Otokar

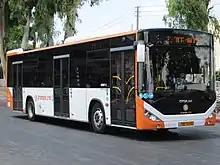
Otokar Kent C

Otokar manufactures several buses for civilian mass transit use. Its line of Navigo buses range from the Navigo 125L with 25 seats and 6.3 m in length to the Navigo 160SE with 31 seats at 7.1 m in length. All small bus models use a 4.4L Cummins 145 PS Euro 6 diesel engine. The Navigo is marketed as the Sultan in Turkey. The larger, more luxurious models have a 45-litre refrigerator, hostess seat, announcement system, optional additional heater and optional double-layer glass, DVD, VCD, MP3 player and LCD TV systems.